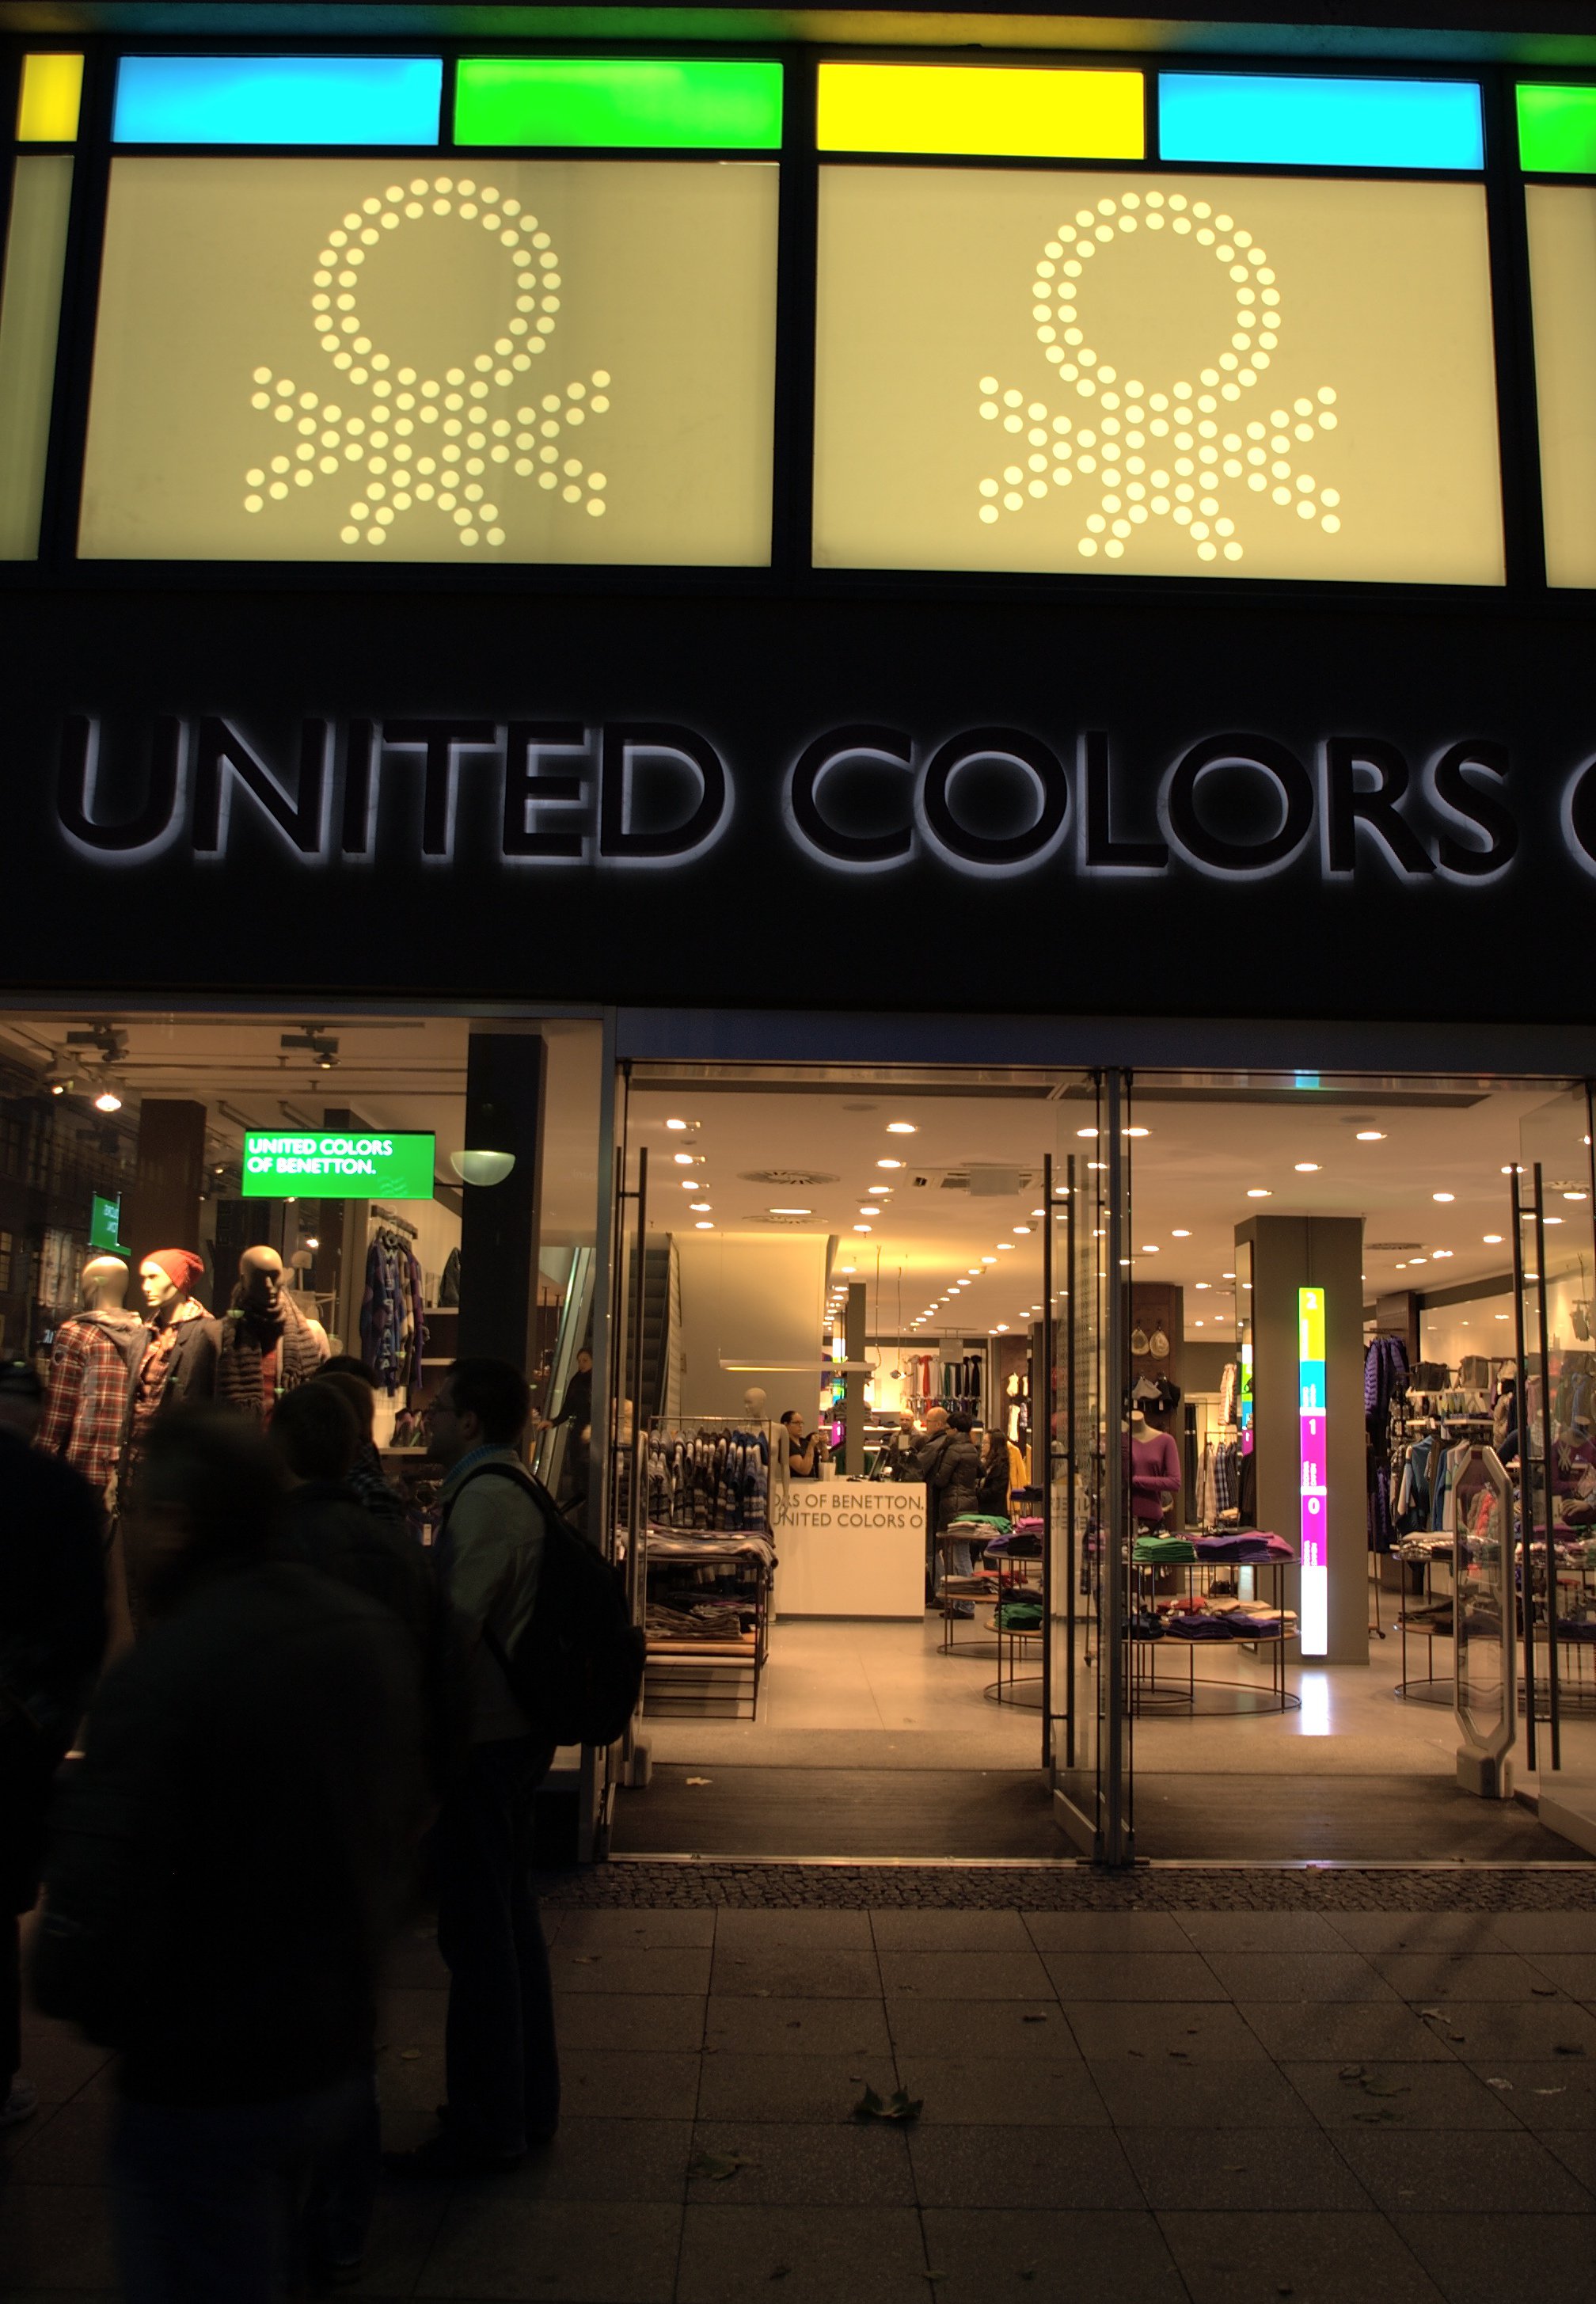
street, night, evening, shopping, rawtherapee, germany, deutschland, berlin, pentax, 20mm, 2010, abends, lenstagged, steffenzahn, k100d, justpentax, iamflickr, cosina, voigtlander, cosinavoigtlnder, skopar, colorskopar, cv20, colorskopar20mmf35slii, 20mmf35slii, voigtlander20mm, cv2035, skopar20mmf35, voigtlnder20mmf35, charlottenburg